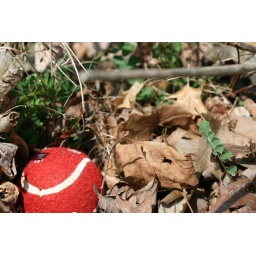
A macrophoto of a red dog-fetching-type-ball off in the woods near the lake house